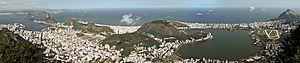
Une ville — le milieu urbain — est à la fois un milieu physique et humain où se concentre une population qui organise son espace en fonction du site et de son environnement, en fonction de ses besoins et de ses activités propres et aussi de contingences notamment socio-politiques. La ville est un milieu complexe qui ne peut cependant pas se résumer à une approche physique, car l'espace urbain est aussi la traduction spatiale de l'organisation dans l'espace et dans le temps des hommes et de leurs activités dans un contexte donné. Ce contexte est autant physique, économique, que politique, social ou culturel. L'approche de la ville ne peut être que diachronique et l'histoire des villes, de chaque ville ou agglomération reste un élément d'analyse essentiel. La ville peut être comparée avec un écosystème qui interagit en permanence comme un milieu avec ses hôtes. Les principes qui régissent la structure et l'organisation de la ville sont étudiés par la sociologie urbaine, l'urbanisme ou encore l'économie urbaine.